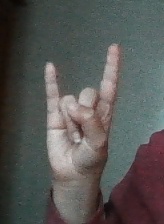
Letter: la